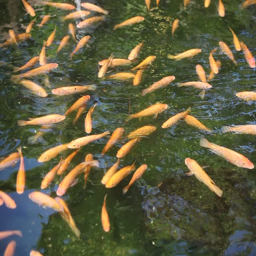
lots of orange koi fish are swimming in a pond